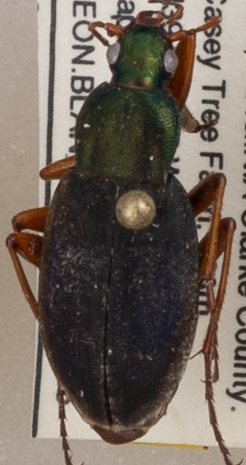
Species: Chlaenius aestivus
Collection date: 2021-06-15
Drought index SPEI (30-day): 0.334
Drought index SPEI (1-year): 0.39
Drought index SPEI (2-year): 0.612